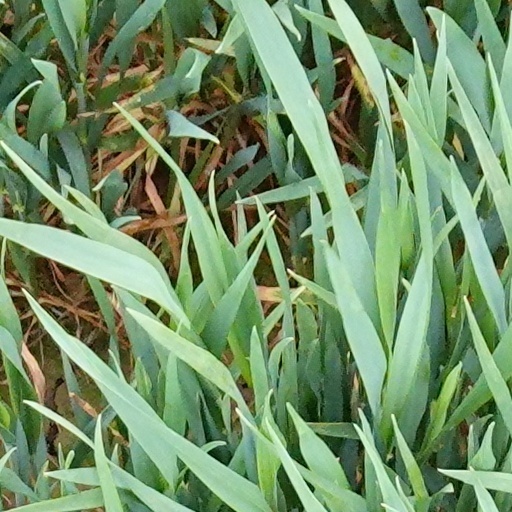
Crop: wheat